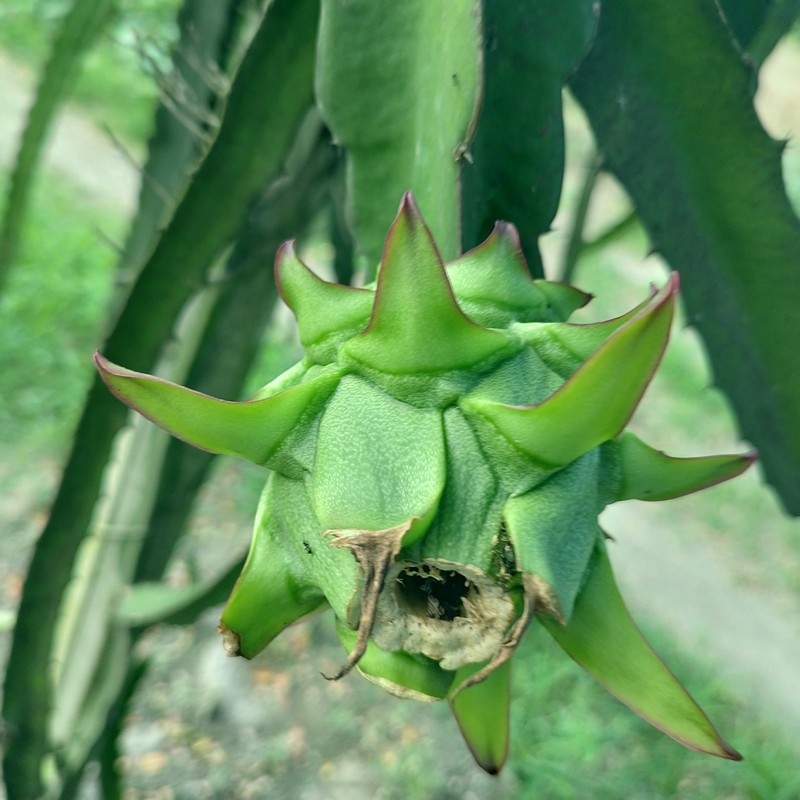
Label: Immature Dragon Fruit